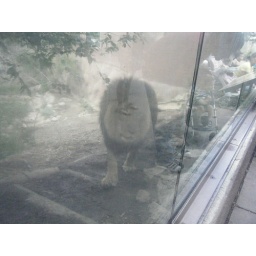
male lion pacing around